Chipman Potato House

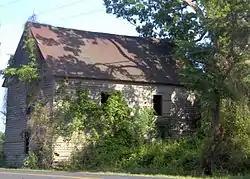

The Chipman Potato House was located near Laurel, Delaware, one of the last surviving examples of its building type. The southern part of Delaware saw a sweet potato boom from 1900 until blight struck in the 1940s. In order to store the crops, potato houses were built. The Chipman House was built in 1913 by Joseph and Ernest Chipman on their property with the assistance of Alva Hudson. The 2½ story balloon-framed house was furnished with sparse, shuttered windows and slatted floors, allowing adjustment of air circulation. Two stoves provided heat during the winter, one of which survives.